Giuseppe Rensi

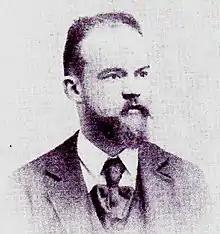
Giuseppe Rensi, Italian philosopher

Giuseppe Rensi's father Gaetano was a doctor; his mother was Emilia Wallner, and he also had a sister, Teresa. He attended high school in Verona, then studied law, first in Padua and then in Rome, where he graduated in 1893. As a young man he began to collaborate on socialist-inspired periodicals, for example the "Rivista popolare", directed by Napoleone Colajanni, and the "Critica Sociale", directed by Filippo Turati. At Turati's invitation he moved to Milan where he began regularly to frequent socialist circles. He also worked on the periodical "La lotta di classe".